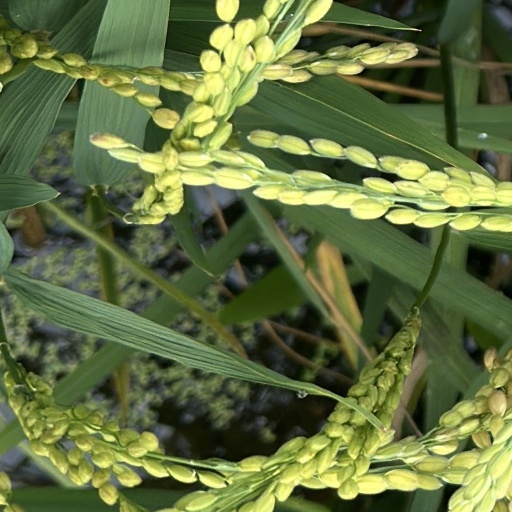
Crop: rice